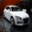
Label: automobile